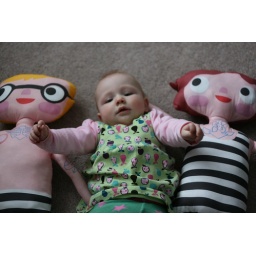
heidi kenney's tattooed boy and girl doll kit, being cool in their gang